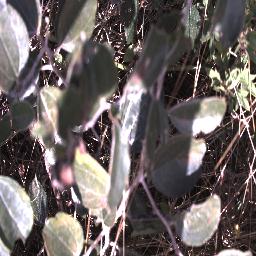
Label: chinee_apple